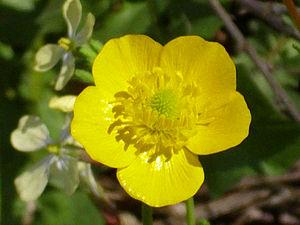
La Renoncule à feuilles d’ophioglosse, aussi appelé bouton d'or à feuilles d’ophioglosse, est une petite plante annuelle aux fleurs jaunes semblables à des boutons d'or, avec des pétales assez courts.